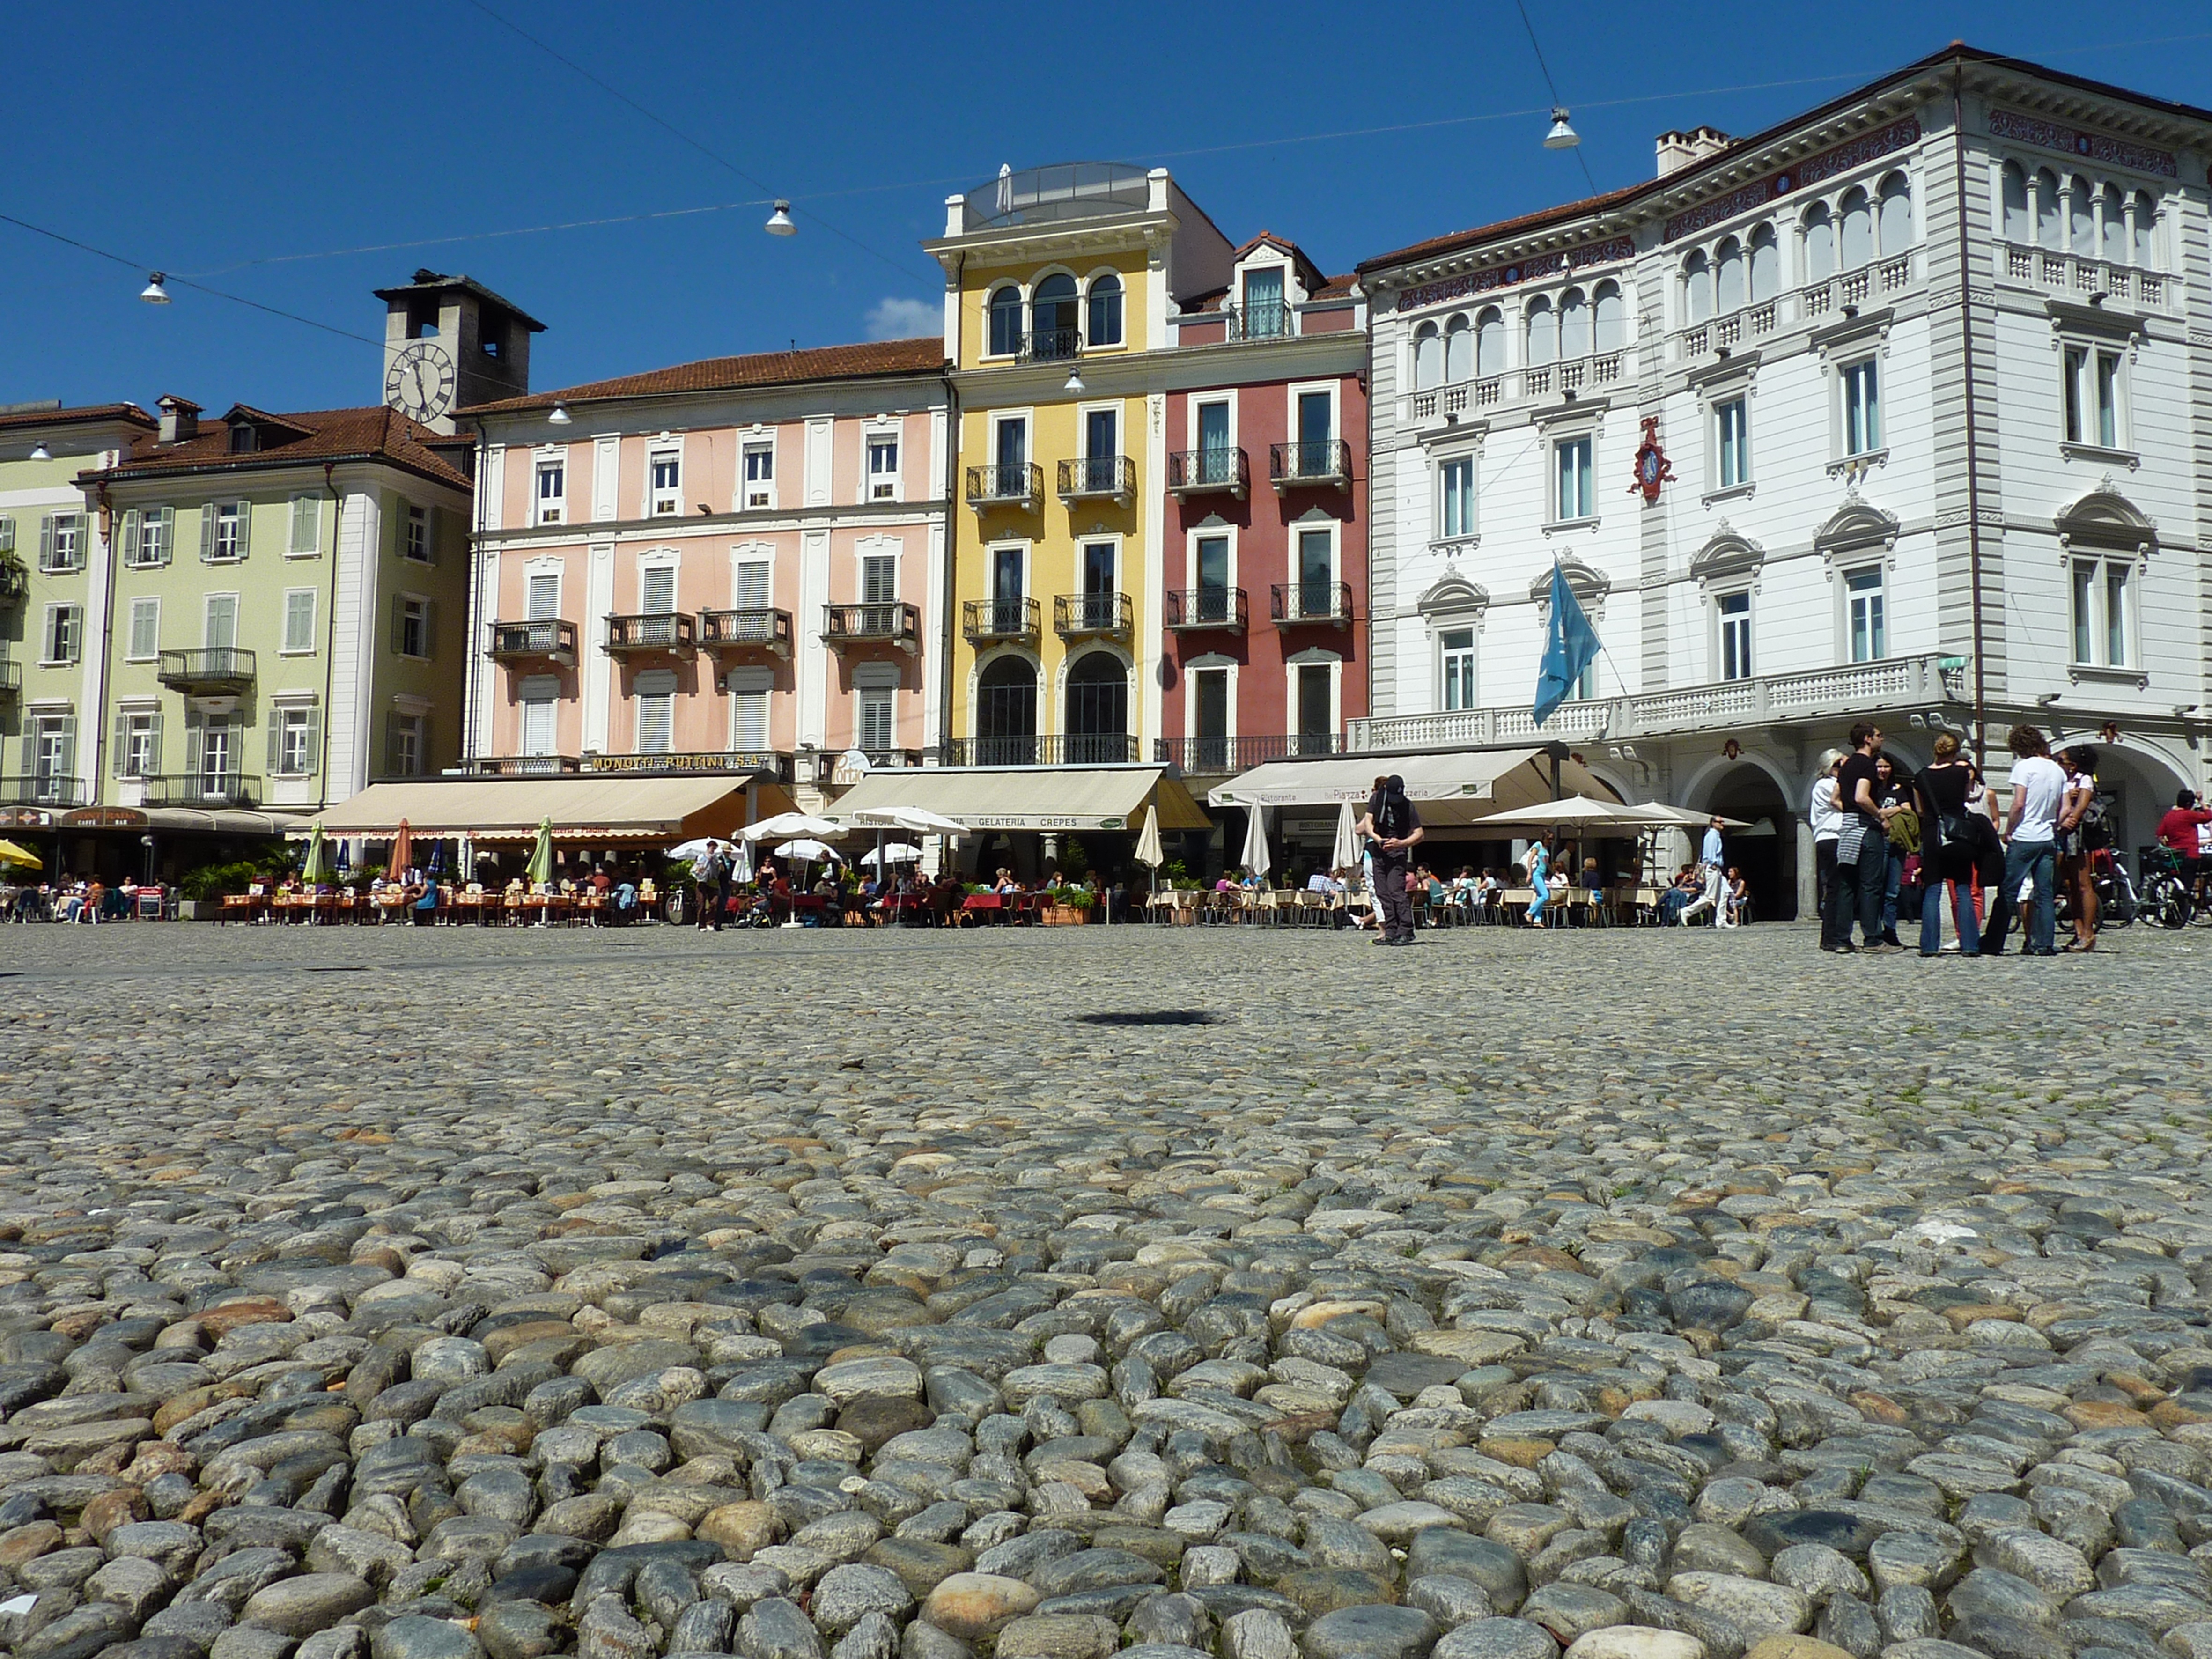
architecture, boardwalk, town, palace, city, pavement, walkway, cityscape, space, tourism, waterway, switzerland, town square, architectural style, locarno, cobblestones, housewife, ticino, tours, lago maggiore, human settlement